2006–07 UEFA Champions League

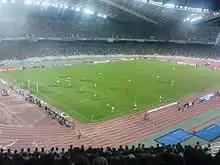
The Olympic Stadium in Athens hosted the final

The 2006–07 UEFA Champions League was the 15th season of UEFA's premier European club football tournament, the UEFA Champions League, since it was rebranded from the European Cup, and the 52nd season overall. The final was contested by Milan and Liverpool on 23 May 2007. Beforehand, the match was billed as a repeat of the 2005 final, the only difference being that the 2007 final was to be played at the Olympic Stadium in Athens, Greece. Milan won the match 2–1 to claim their seventh European Cup, with both goals coming from Filippo Inzaghi. Dirk Kuyt scored for Liverpool.